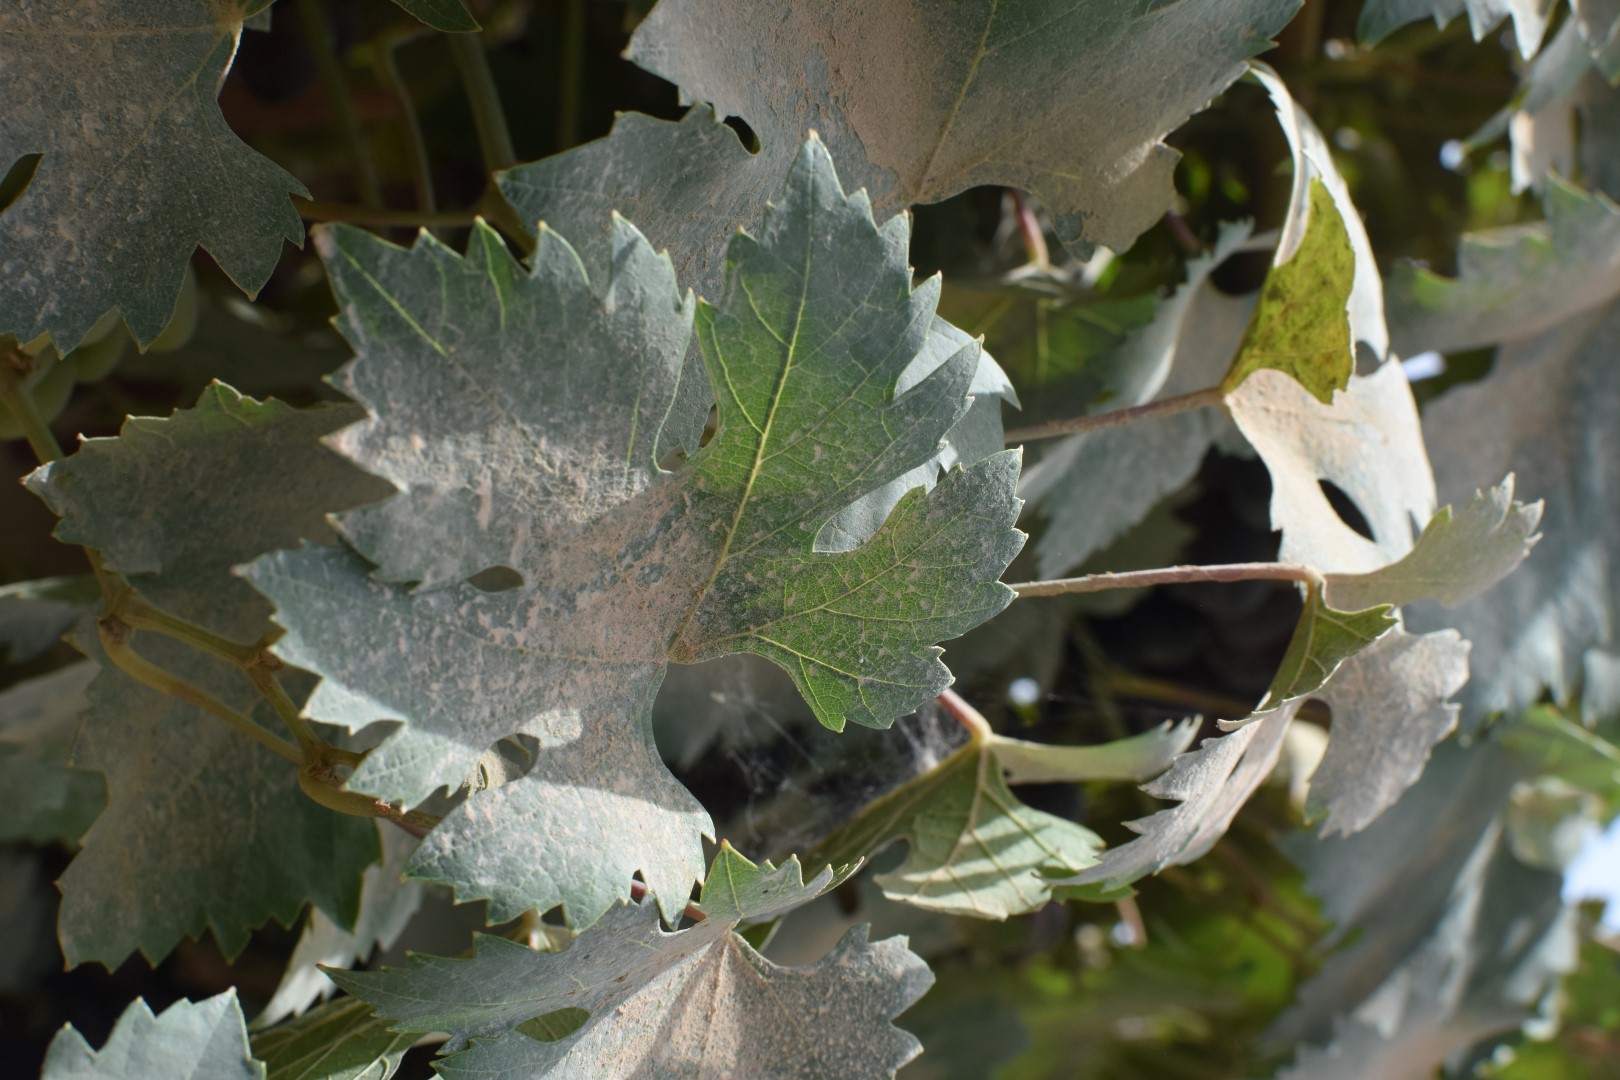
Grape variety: Riasi